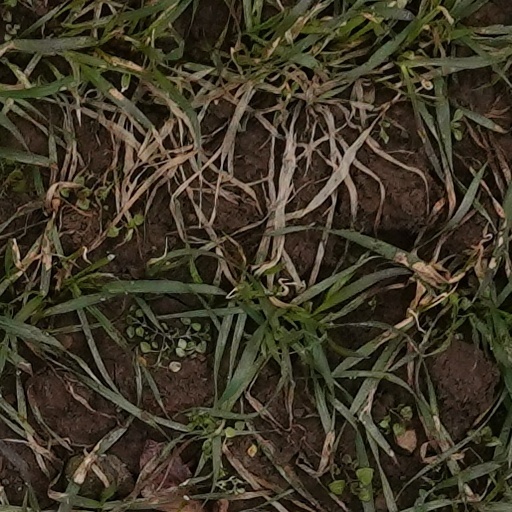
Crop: wheat